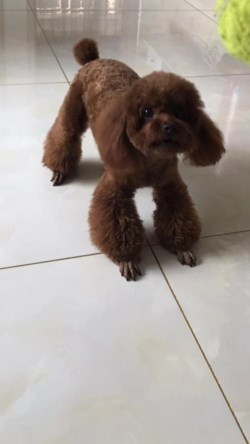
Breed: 7449-n000128-teddy